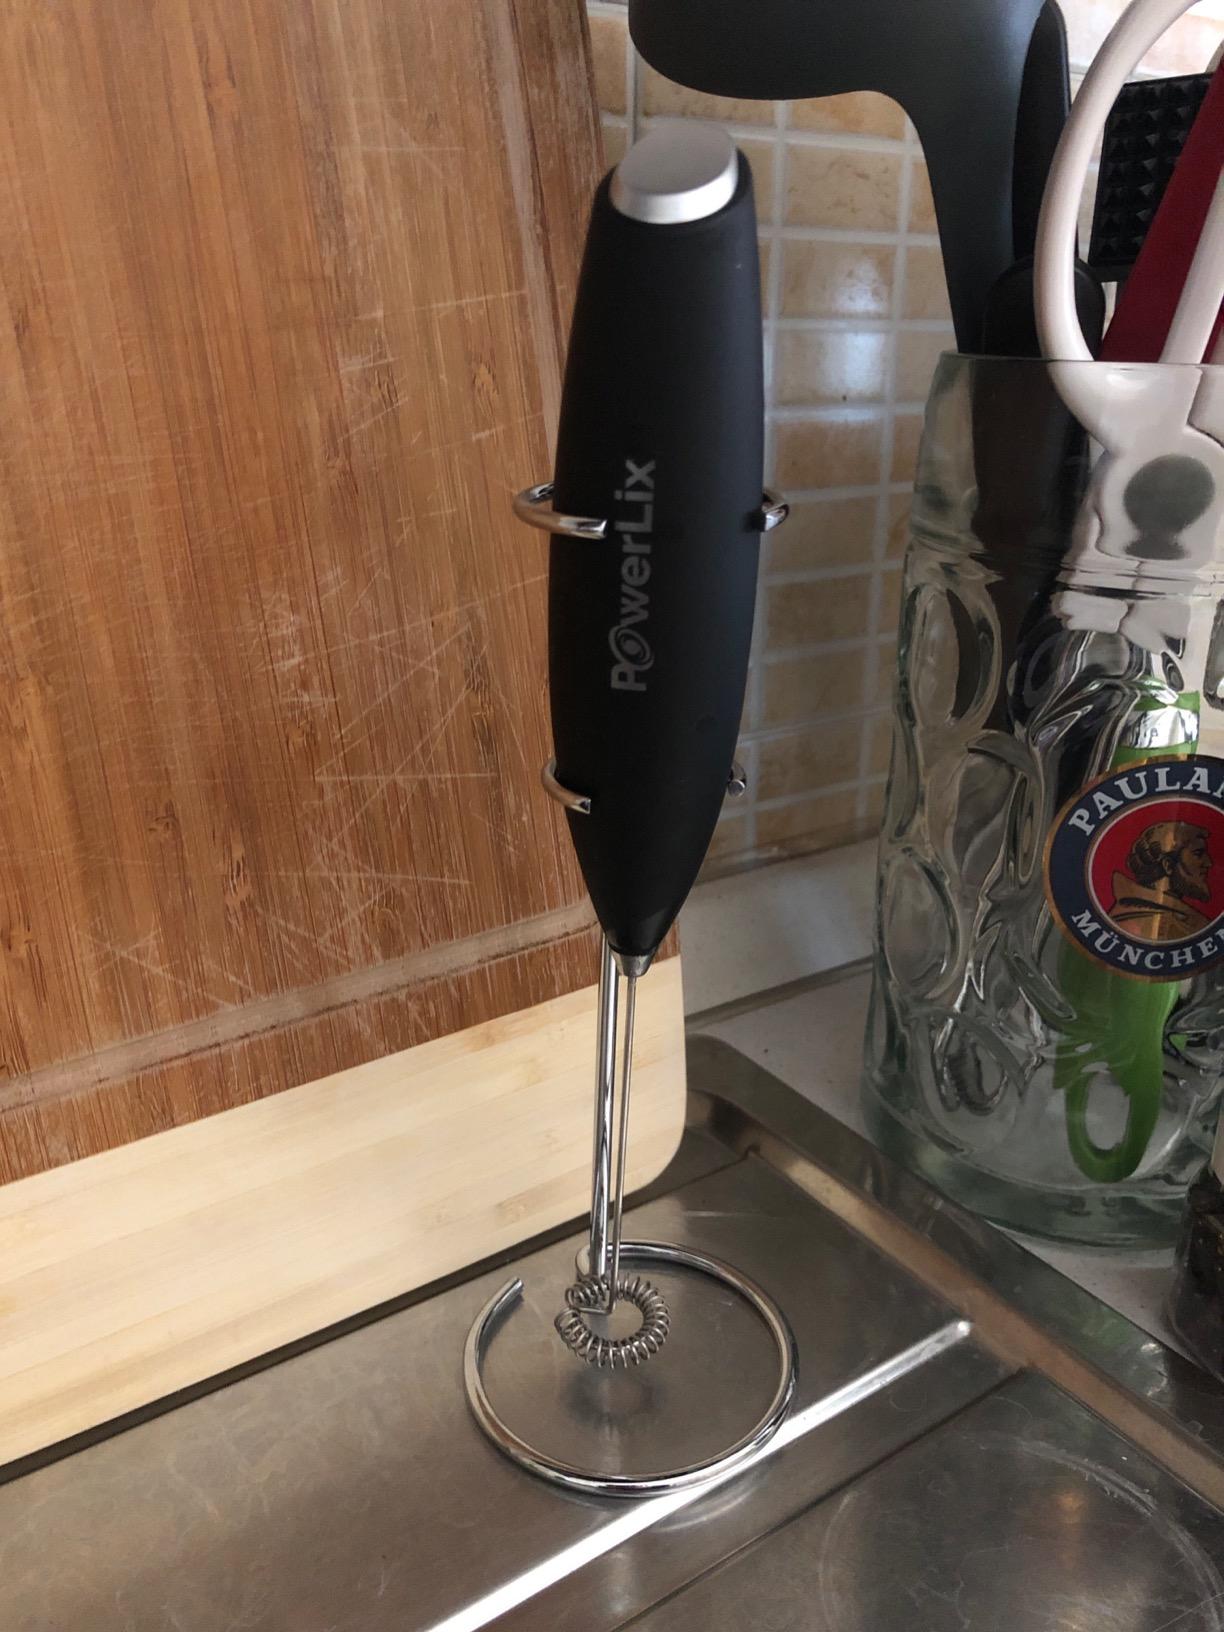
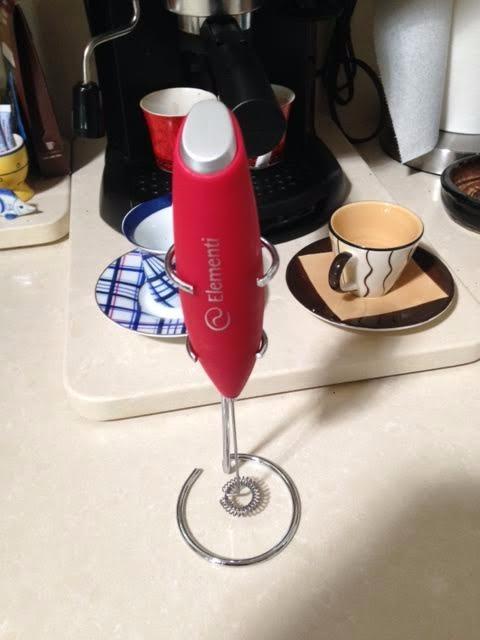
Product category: items_mixer
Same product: no